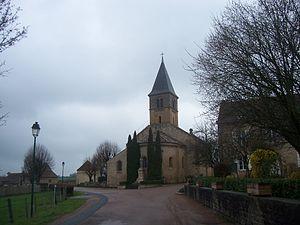
Eglise de Champlecy